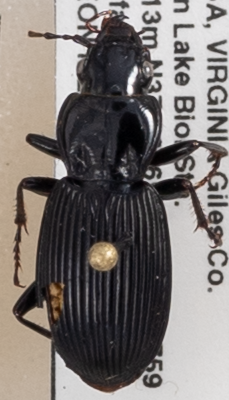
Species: Pterostichus lachrymosus
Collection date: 2018-09-25
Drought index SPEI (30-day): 1.594
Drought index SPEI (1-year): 1.69
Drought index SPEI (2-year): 1.594